Stripped to Kill

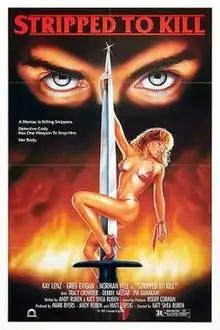
Theatrical release poster

Stripped to Kill is a 1987 American erotic thriller/sexploitation film directed by Katt Shea and starring Greg Evigan, Kay Lenz and Norman Fell. Its plot follows a female Los Angeles police detective who goes undercover posing as a stripper to investigate a series of slayings connected to a strip club near Skid Row.